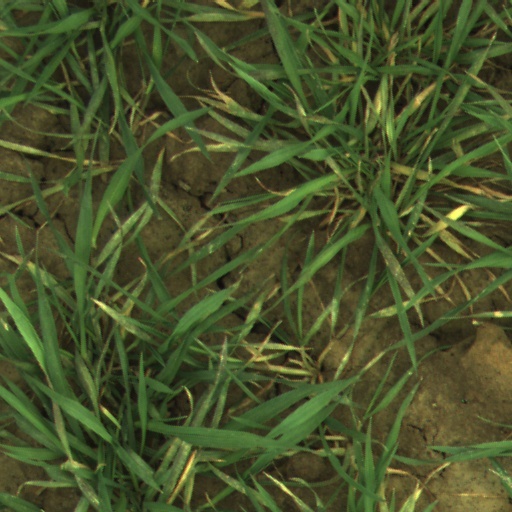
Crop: wheat